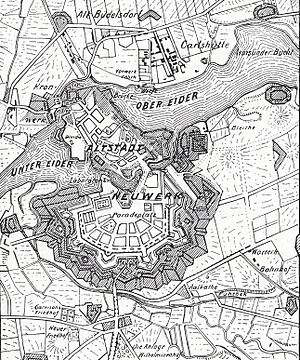
Rendsborg / Historie / Tidlig moderne tid
Rendsborg 1848.
Rendsborg er en by i det nordlige Tyskland, beliggende i Slesvig-Holsten ved Kielerkanalen og Ejderen, som den gamle hærvej krydsede her. Byen knytter sig både til Sydslesvig og Holsten og har ca. 28.000 indbyggere.